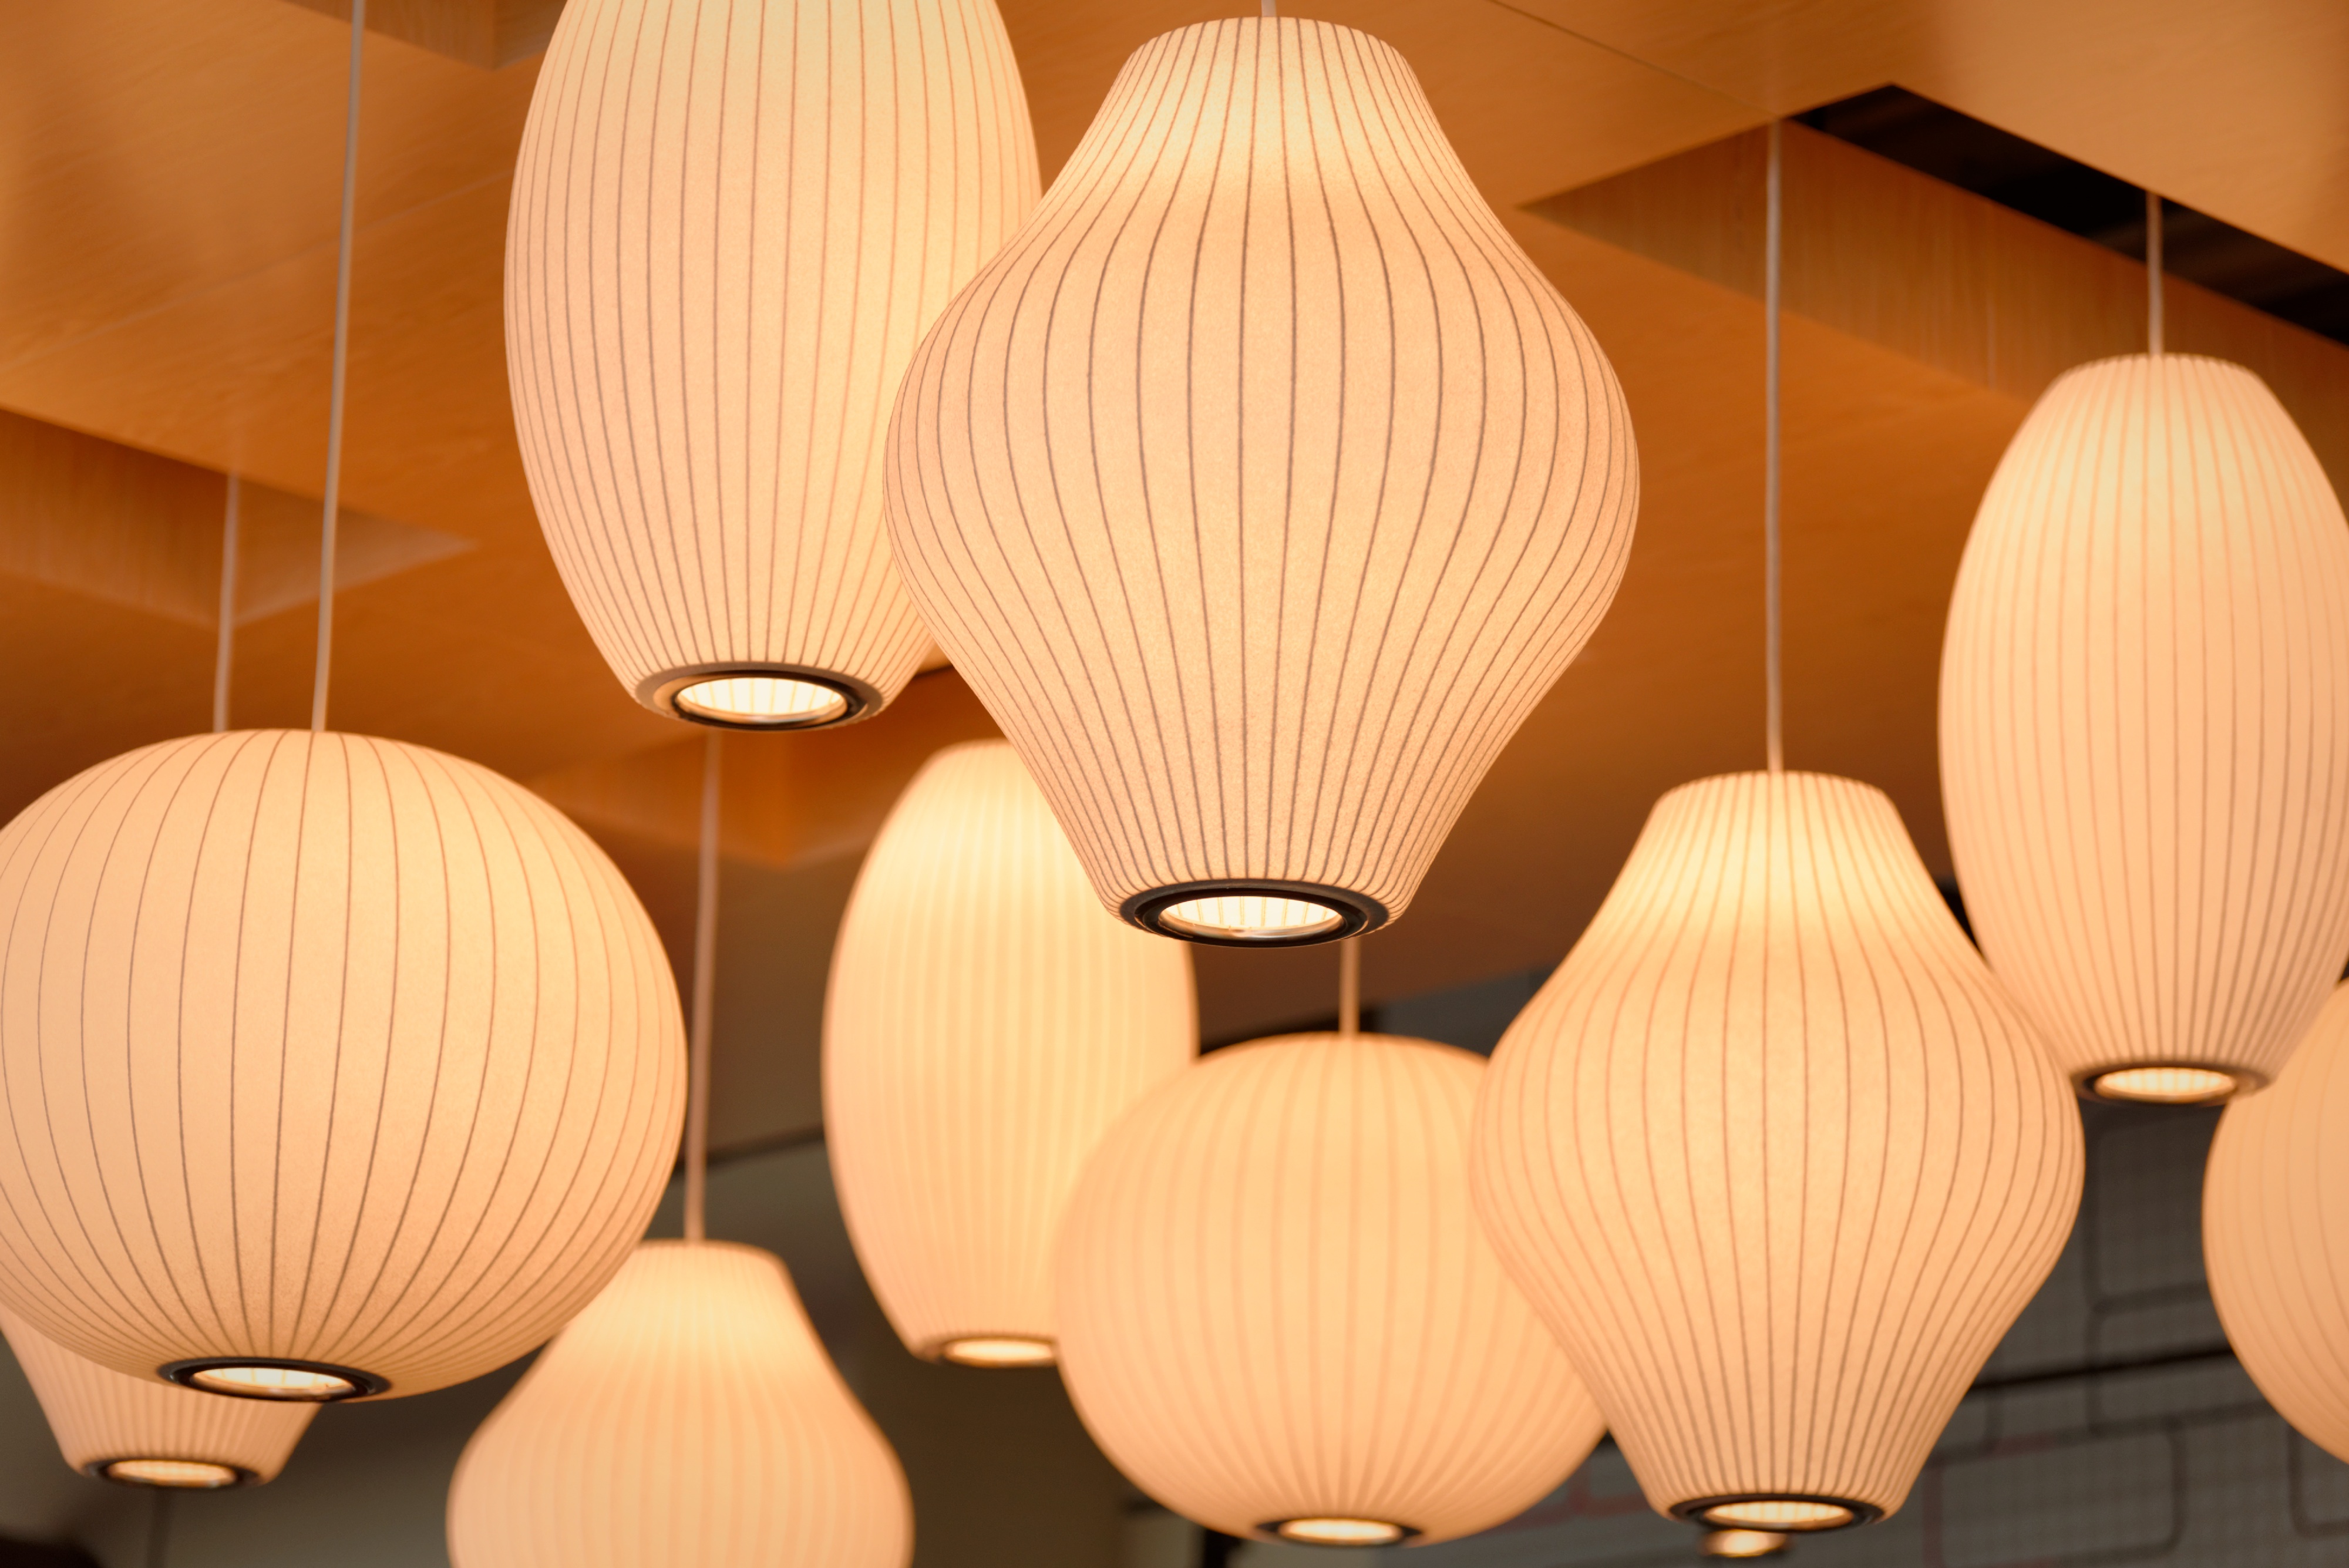
light, wood, ceiling, lantern, lamp, lampshade, lighting, product, design, light fixture, chandelier